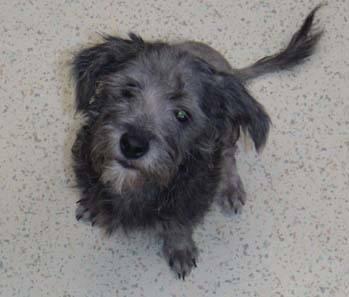
dog